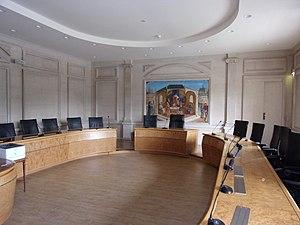
Salle d'audience de la Troisième chambre civile (vue depuis le fond de la salle, côté public). Photo prise le 14 juin 2019.
La chambre sociale de la Cour de cassation française est la formation de cette juridiction consacrée au droit du travail et aux affaires sociales.
La Cour de cassation est la juridiction la plus élevée de l'ordre judiciaire français. Elle est, dans ce dernier, le pendant du Conseil d'État dans l'ordre administratif. C'est une juridiction permanente, qui siège au palais de justice de Paris, au 5, quai de l'Horloge.